Archosauromorpha

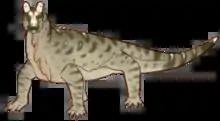
"Shringasaurus", a horned allokotosaurian from the family Azendohsauridae.

Another group of archosauromorphs has traditionally been represented by "Trilophosaurus", an unusual iguana-like herbivorous reptile quite different from the rhynchosaurs. Gauthier used the name "Trilophosauria" for this group, but a 2015 study offered an alternative name. This study found that Azendohsauridae, Triassic reptiles previously mistaken for "prosauropod" dinosaurs, were in fact close relatives of "Trilophosaurus" and the rest of Trilophosauridae. Trilophosaurids and azendohsaurids are now united under the group Allokotosauria ("strange reptiles").